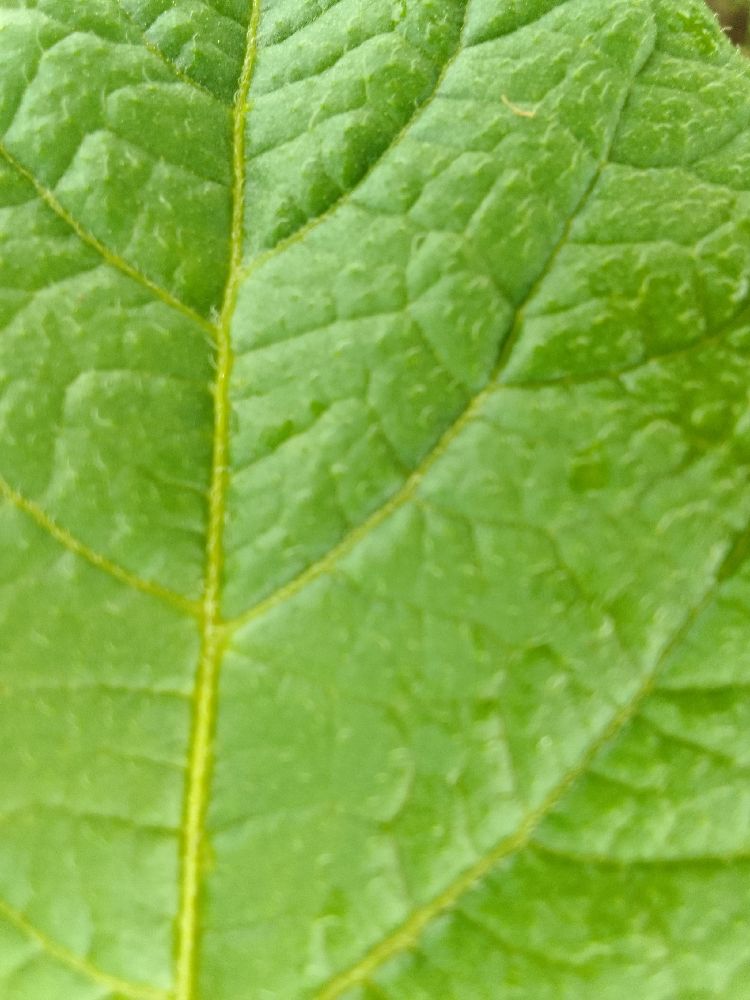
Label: Healthy